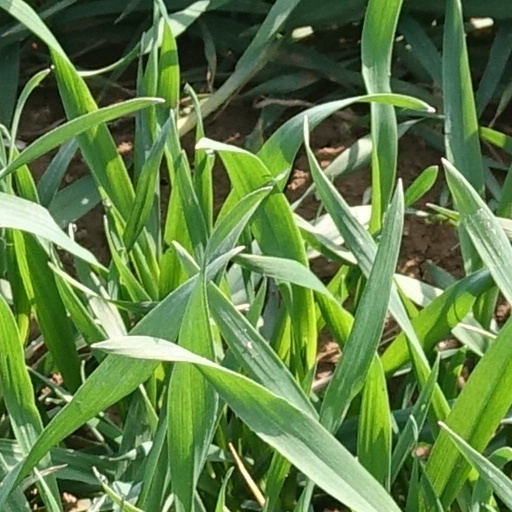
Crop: wheat